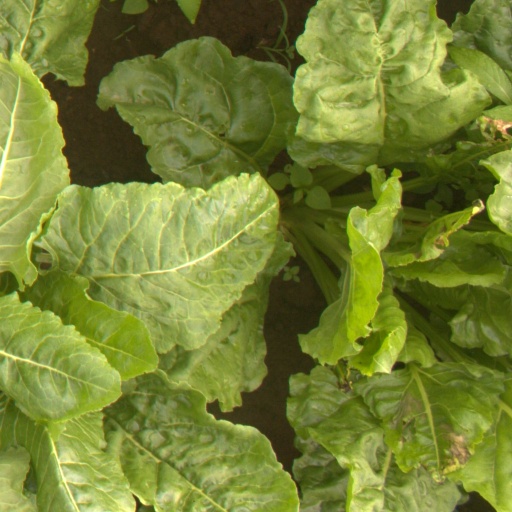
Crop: sugar beet